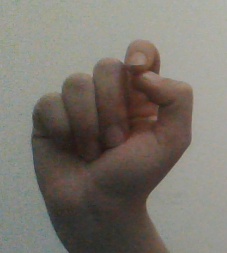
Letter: fa